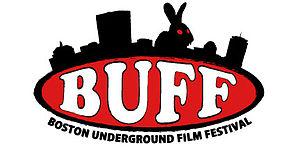
Boston [bɔstɔ̃] ou [bɔstɔn] est la capitale et la plus grande ville de l’État du Massachusetts et de la région de Nouvelle-Angleterre, dans le nord-est des États-Unis. La ville compte 673 184 habitants selon le bureau du recensement fédéral de 2016, et la zone métropolitaine de Boston-Cambridge-Quincy en concentre environ 4 628 910, ce qui fait d'elle la dixième agglomération des États-Unis. Elle constitue le nord de la mégalopole du Nord-Est des États-Unis, communément appelée BosWash, qui s'étend de Boston à Washington en passant par New York. La ville est traversée par le fleuve Charles, un fleuve côtier qui se jette dans le Boston Harbor, un estuaire au fond de la baie du Massachusetts sur les bords duquel la ville s'est construite. Centre économique et culturel de la Nouvelle-Angleterre, Boston est connu pour l'excellence de ses universités, notamment l'université Harvard et le Massachusetts Institute of Technology, situés dans la ville voisine de Cambridge.